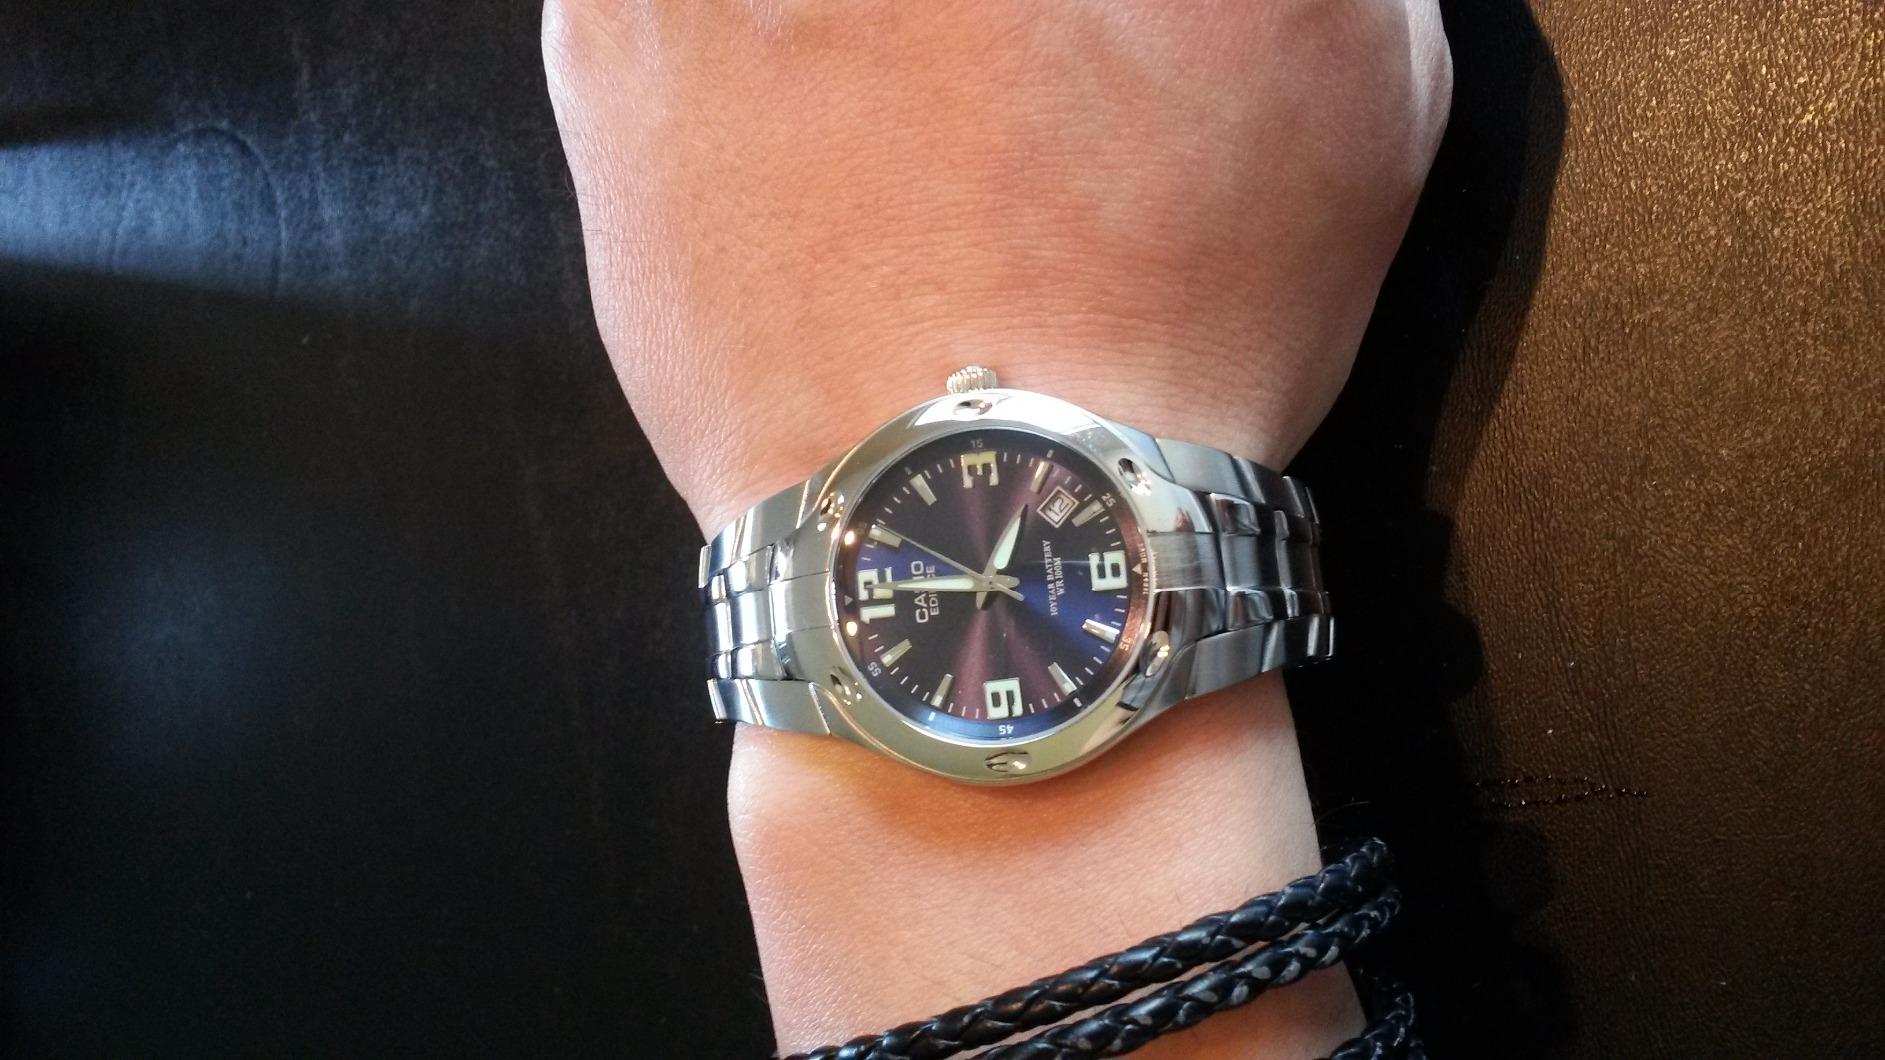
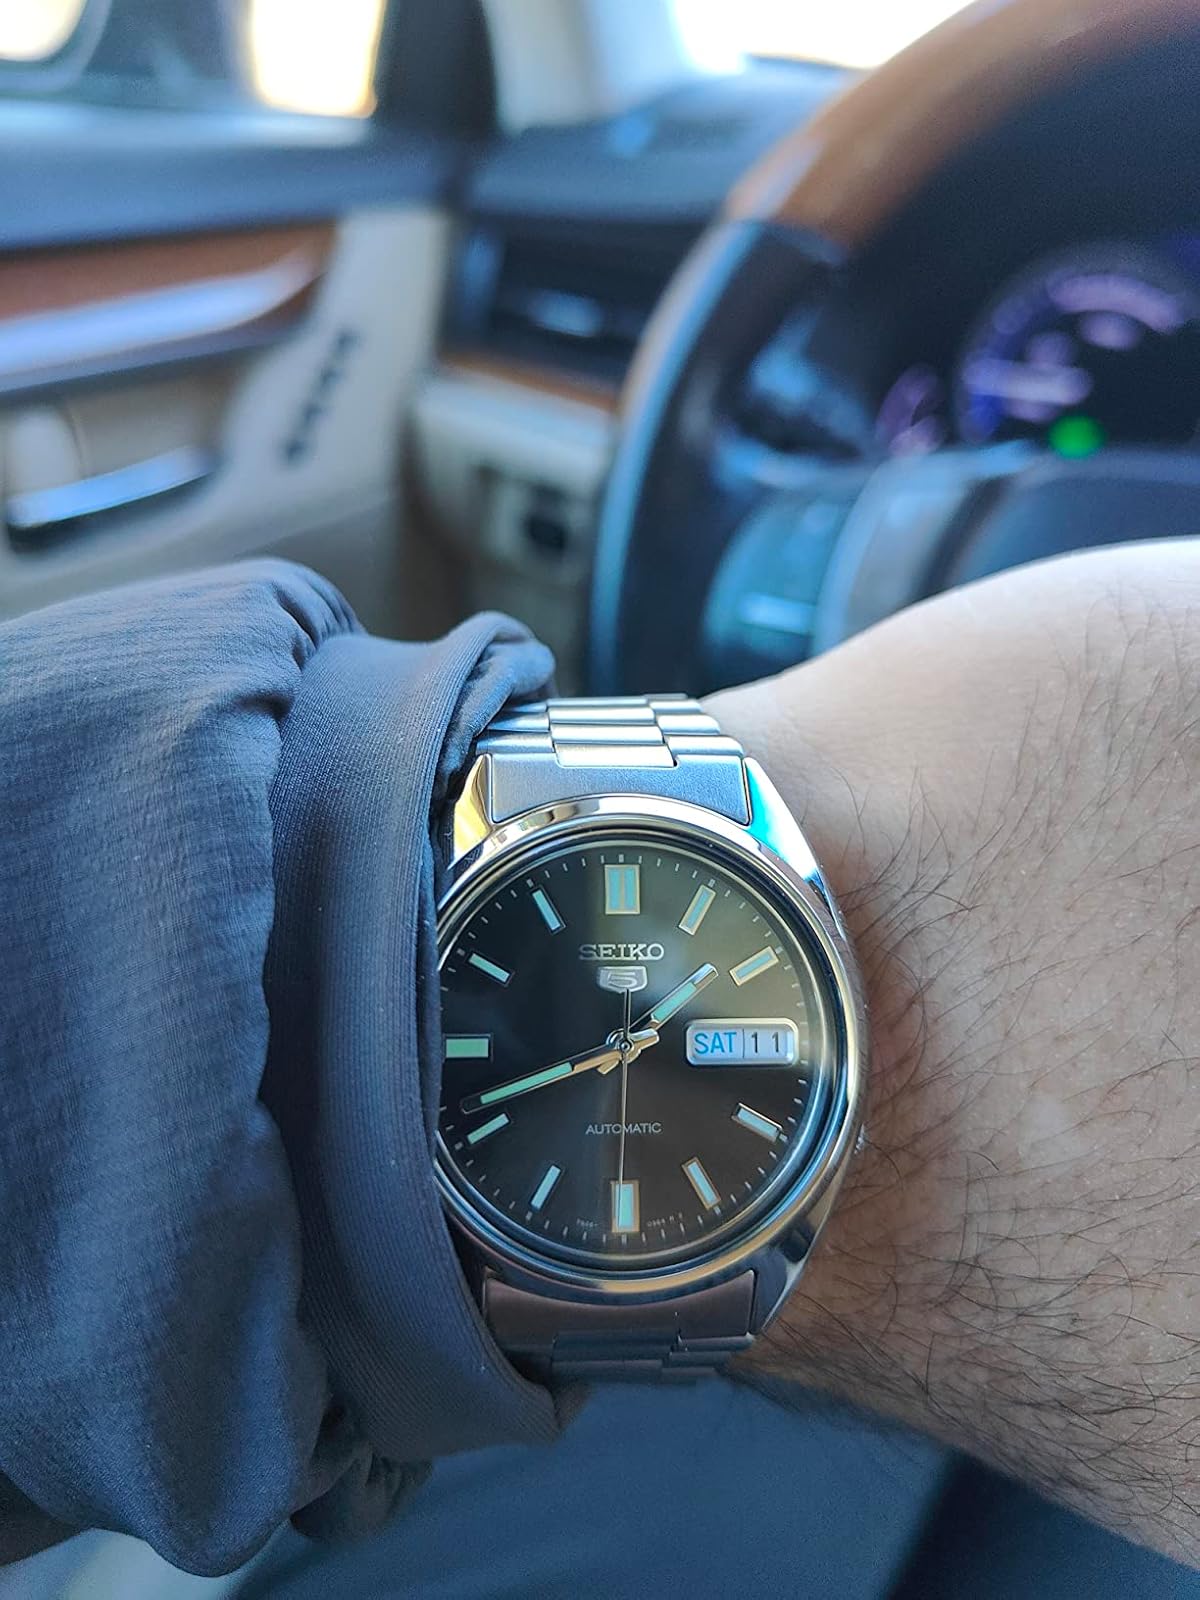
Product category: accessories_watch
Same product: no